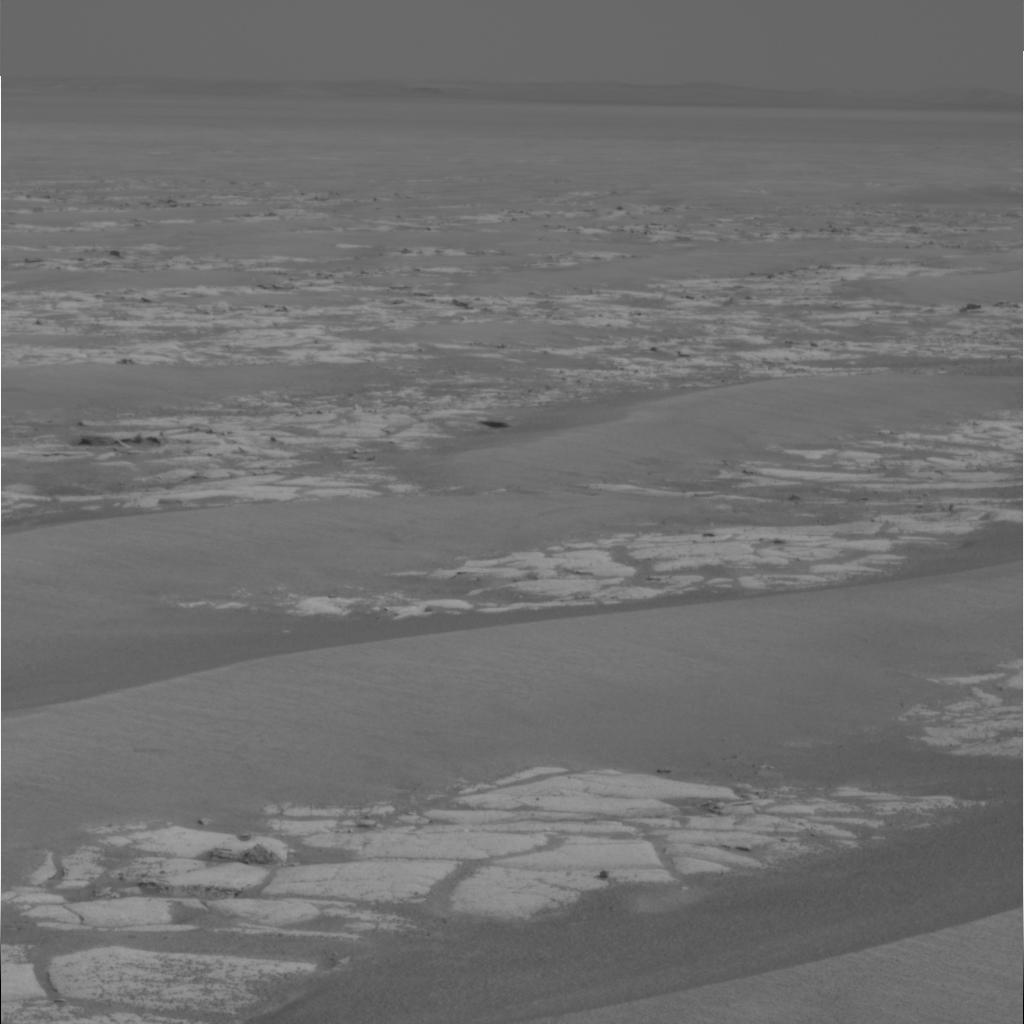
Surface features visible: Rock Outcrops, Rocks (Misc), Rock (Linear Features), Soil, Spherules, Distant Vista, Sky